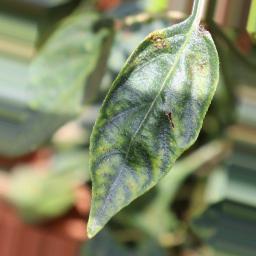
Label: healthy